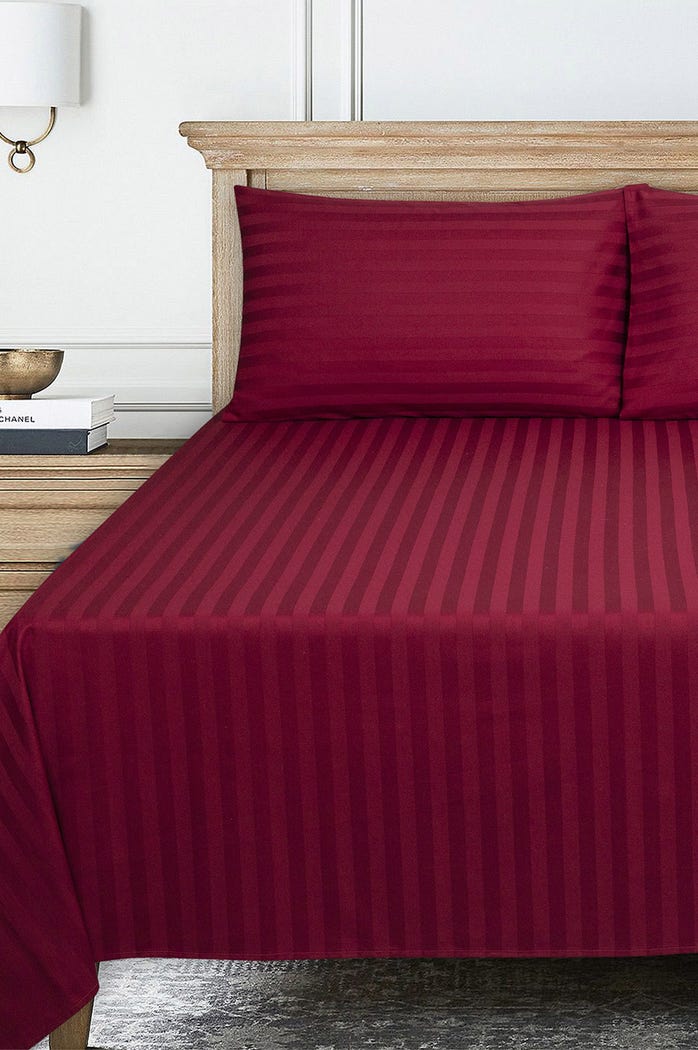
burgundy stripe stripe bed sheet